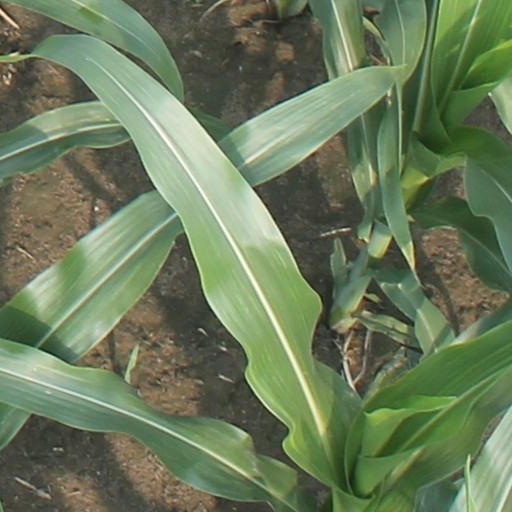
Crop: maize; corn